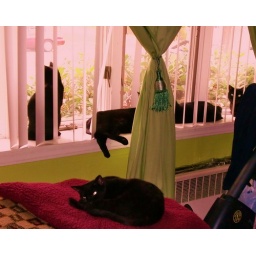
5 of my mothers 20 cats yes they r mostly black. they r sitting around the window waiting 4 my mothers return